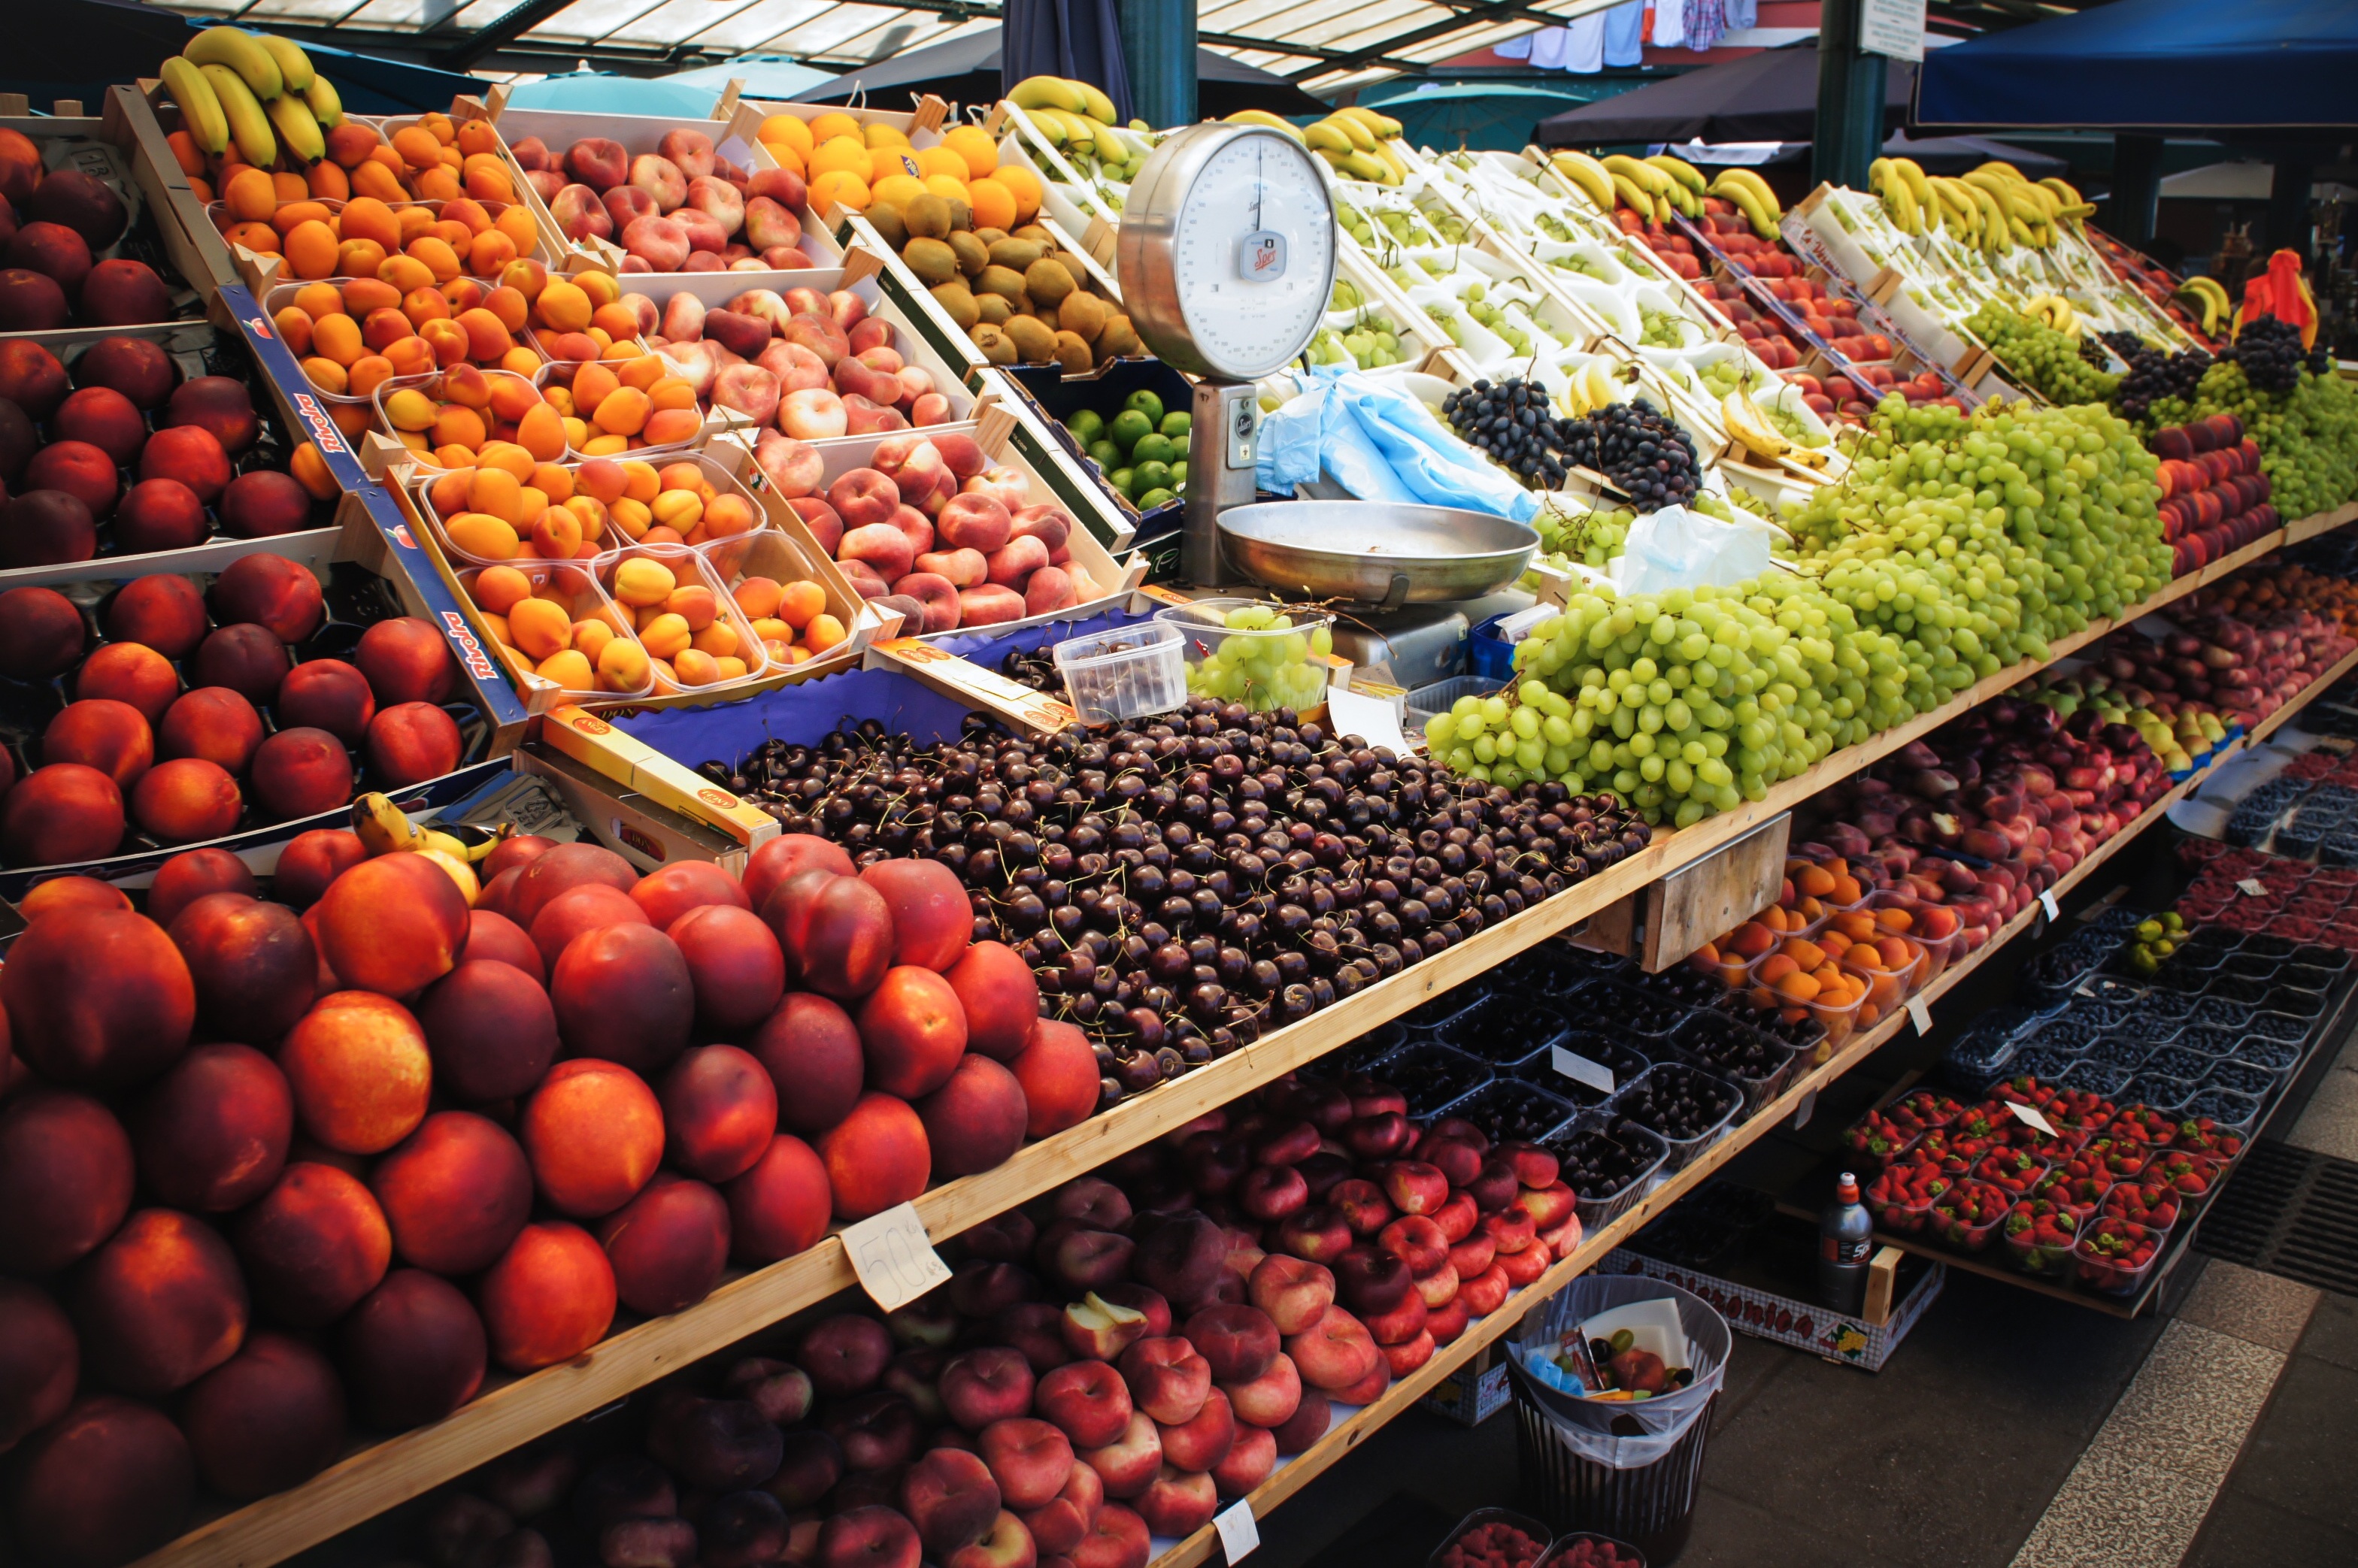
nature, plant, fruit, city, food, vendor, produce, natural, fresh, market, marketplace, healthy, health, public space, eating, vegetables, supermarket, grocery store, healthy food, vitamins, a vegetable, natural food, local food, whole food, called rothmans, human settlement, greengrocer